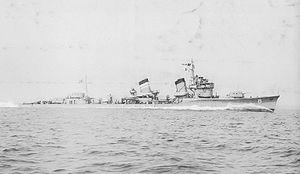
L'Asagiri était un destroyer de classe Fubuki en service dans la Marine impériale japonaise pendant la Seconde Guerre mondiale.
Cette liste dresse les plus grandes catastrophes maritimes pendant la Seconde Guerre mondiale au regard du nombre de victimes. Du fait de son contexte, une Seconde Guerre mondiale sanguinaire entachée de nombreux drames, ces catastrophes resteront longtemps quasi ignorées.